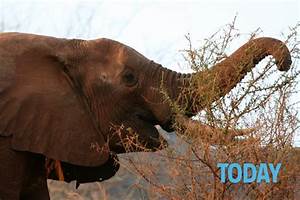
Label: elefante